Larry Zbyszko

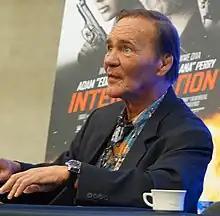
Zbyszko in 2016

Lawrence Whistler (born December 5, 1951), better known by the ring name Larry Zbyszko, is an American retired professional wrestler. He is perhaps best known for his feud with his mentor, Bruno Sammartino, during the early 1980s as well as his work as a wrestler and color commentator for World Championship Wrestling. Among other accolades, he is a two-time world champion having twice held the AWA World Heavyweight Championship. Zbyszko was inducted into the WWE Hall of Fame on March 28, 2015, by Sammartino.